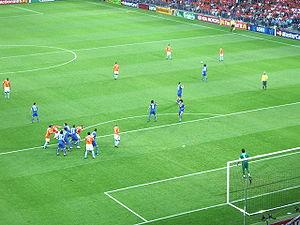
L'édition 2008 du Championnat d'Europe de football s'est disputée du 7 au 29 juin 2008 en Autriche et en Suisse.
L'équipe des Pays-Bas de football est constituée d'une sélection des meilleurs joueurs néerlandais sous l'égide de la Fédération royale néerlandaise de football.
L'équipe d'Italie de football est la sélection de joueurs italiens représentant le pays lors des compétitions internationales de football masculin, sous l'égide de la Fédération italienne de football.